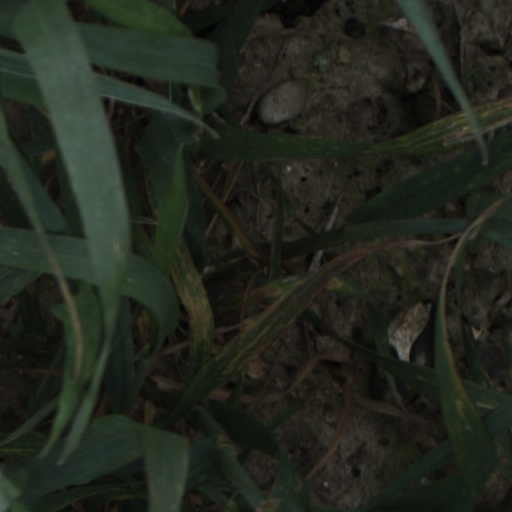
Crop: wheat